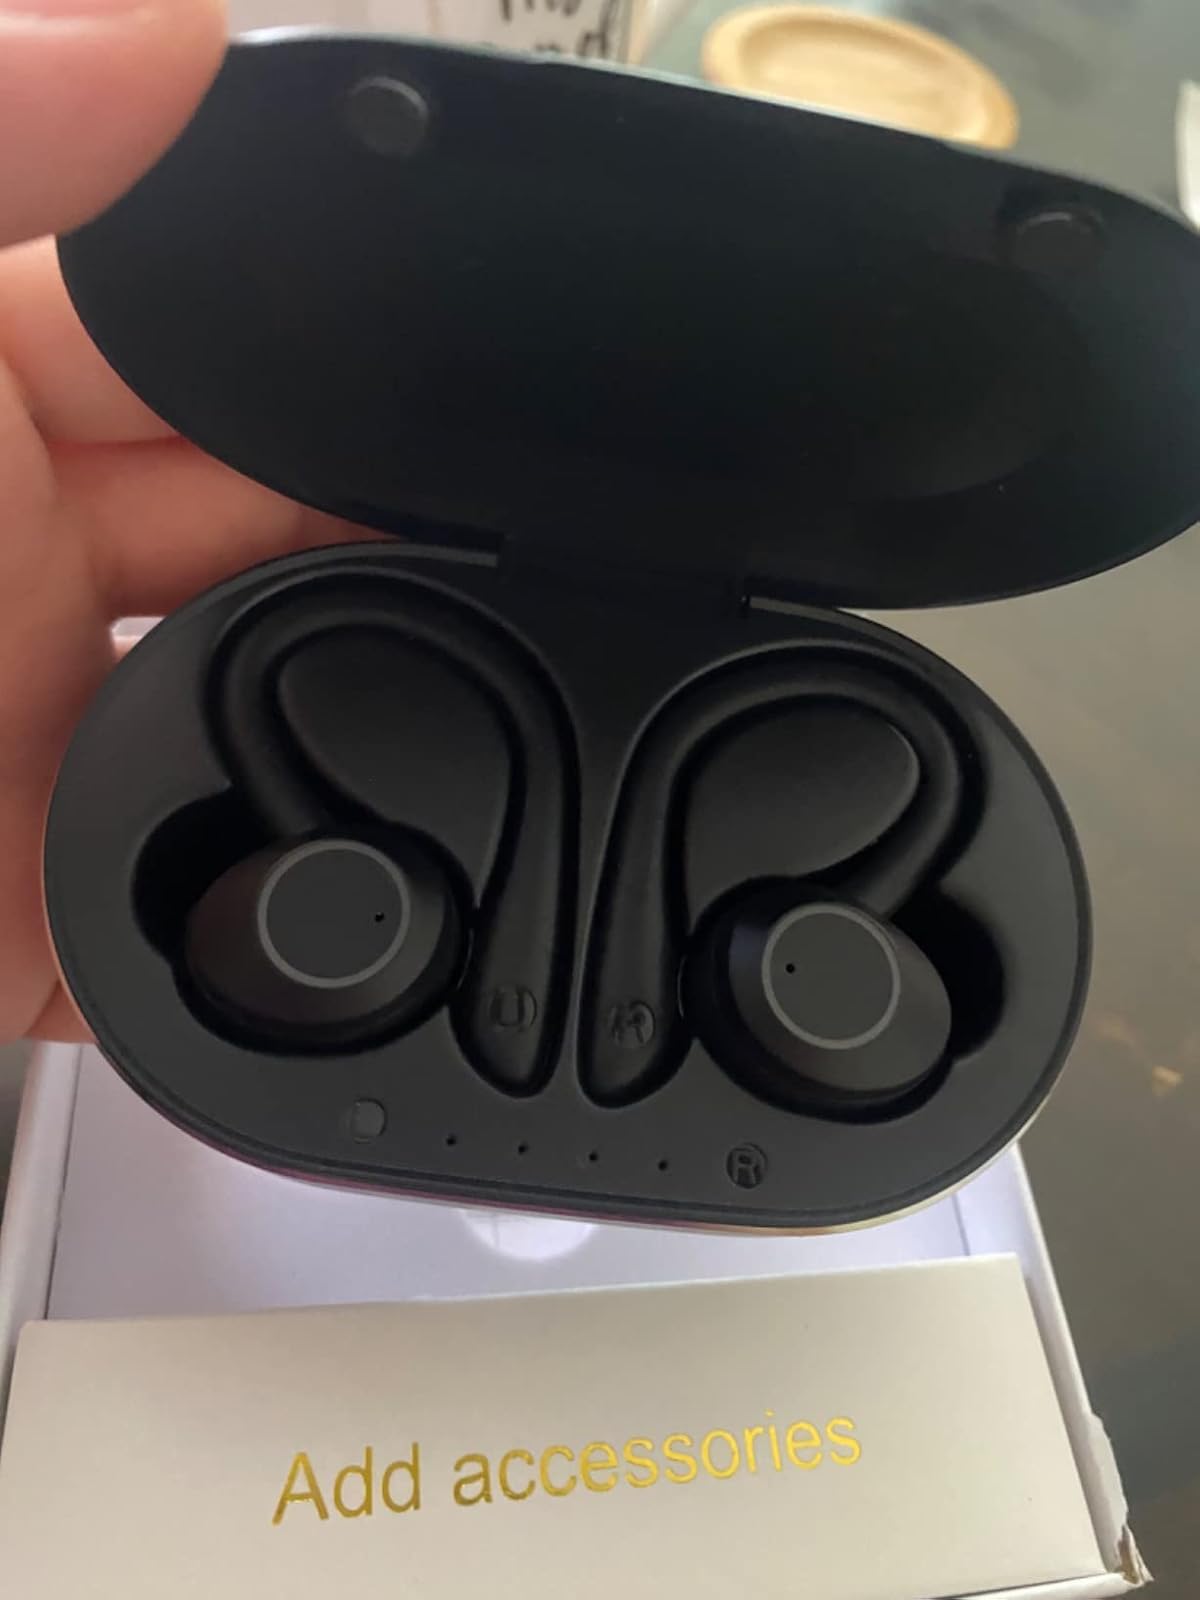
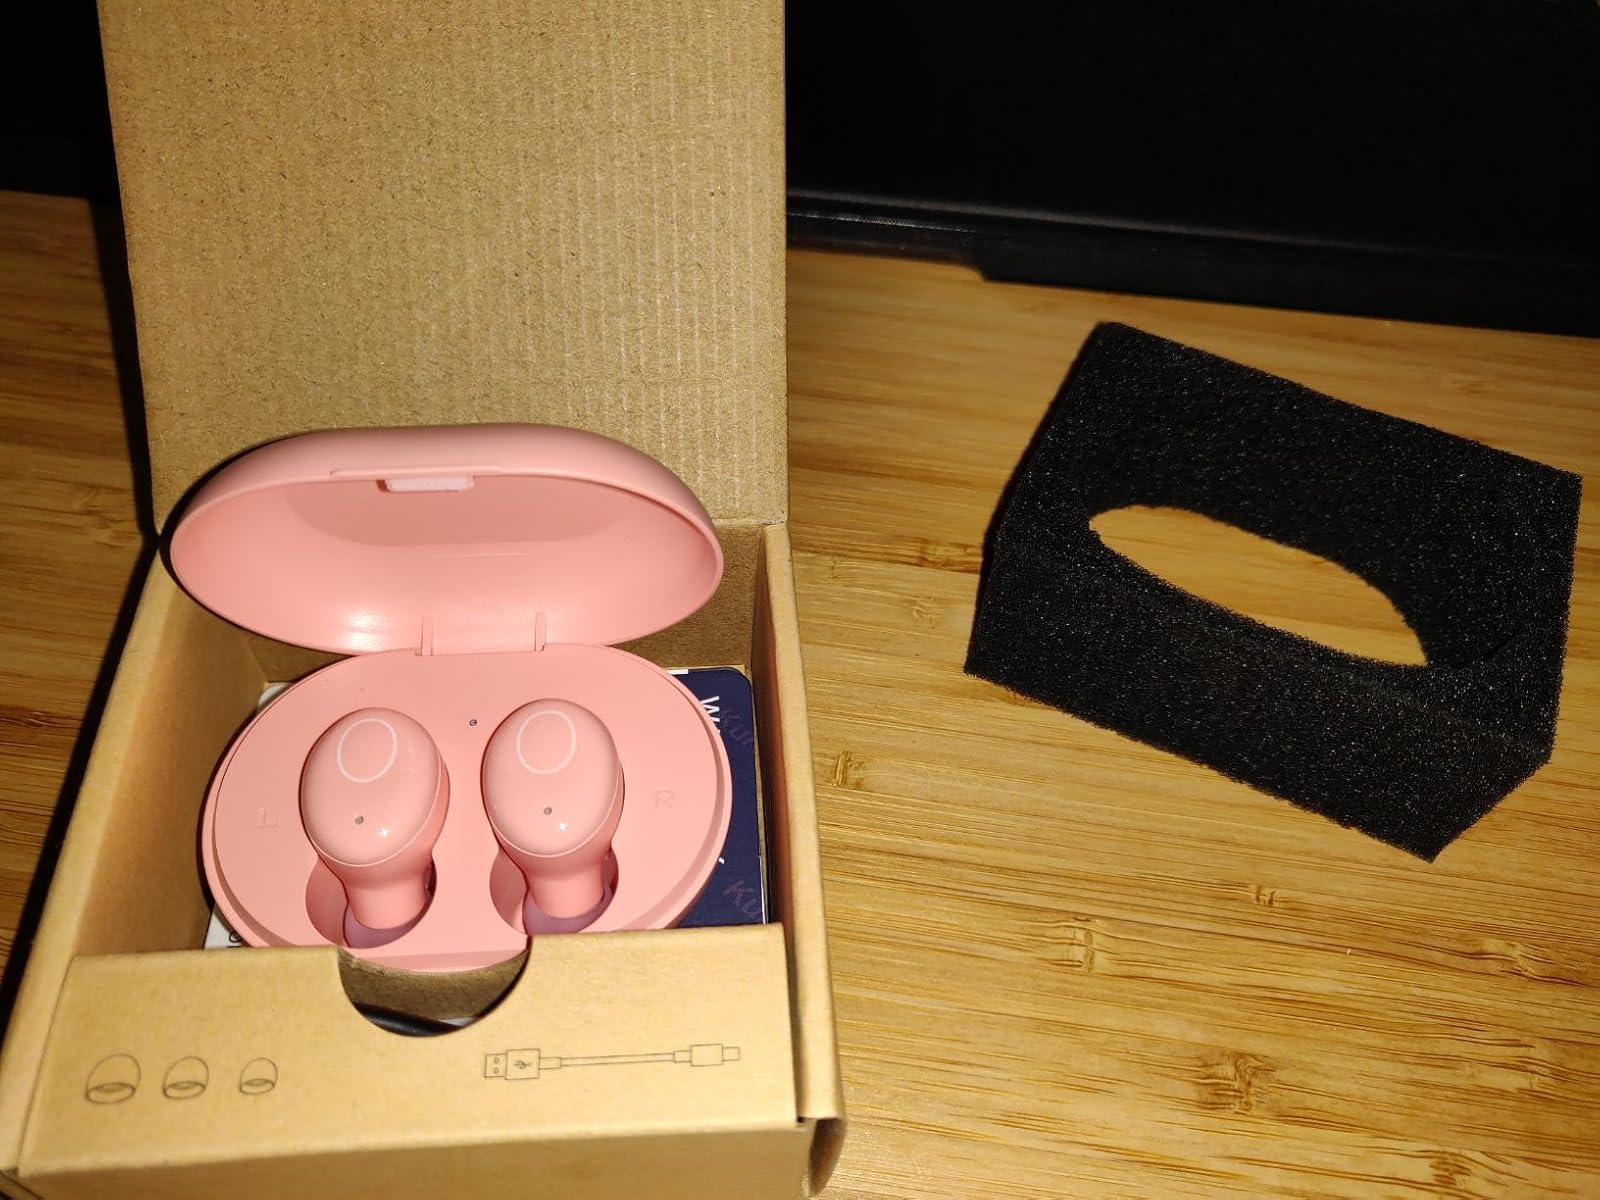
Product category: earbuds
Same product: no